Turkish Levantine

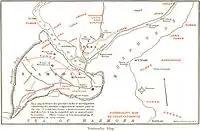
Levantines in Constantinople (now Istanbul)

Today, the exact number of Levantines is not clear. It is estimated that there are about 100-150 Levantines in the city of İzmir. Another estimate put the number in hundreds. However, the number may be higher because of the assimilation policies of Turkish nationalist-Kemalist governments, conversions to Islam because of fear after the Greek and Armenian genocides, or intermarriage. According to Levantine enthusiast and reseacrher from İzmir, Andrew Simes in 2023, the population in the city is around 800. In the documentary about the Levantines of İzmir (Bazıları Onlara Levanten Diyor), Levantines call themselves 'Christian Turks', and they say they are not happy to be called Levantines. Despite the fact that they are Christian catholics, the older ones still speak the old Greek dialect used in Smyrna until 1922.